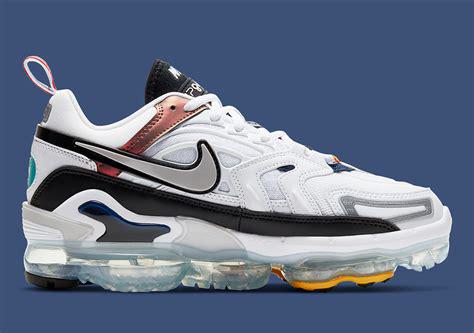
Brand: Nike
Model: Air Vapormax 2021 FK